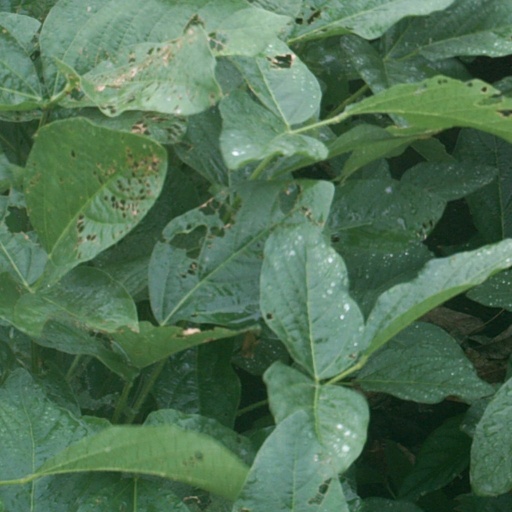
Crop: soybean